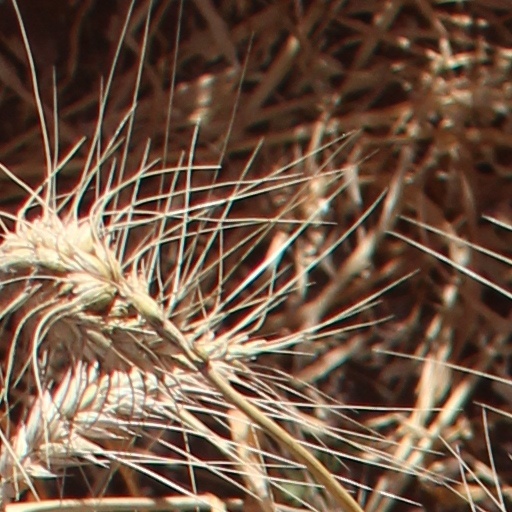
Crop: wheat